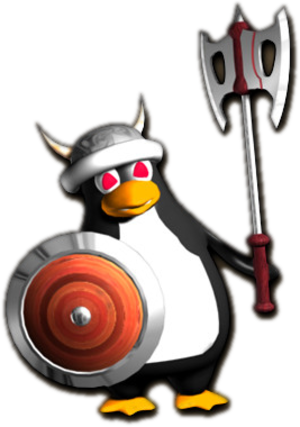
PaX est un correctif de sécurité pour le noyau Linux créé en 2000. Il utilise une approche qui permet aux programmes informatiques de faire seulement ce qu'ils ont à exécuter proprement, et rien de plus.